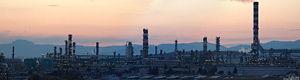
Repsol S.A. est une société anonyme espagnole, fondée en octobre 1987. Elle centre ses activités autour de l'exploration, la production, le transport et le raffinage du pétrole et du gaz naturel. De plus, elle fabrique, distribue et commercialise des produits issus de la pétrochimie, et du gaz naturel.